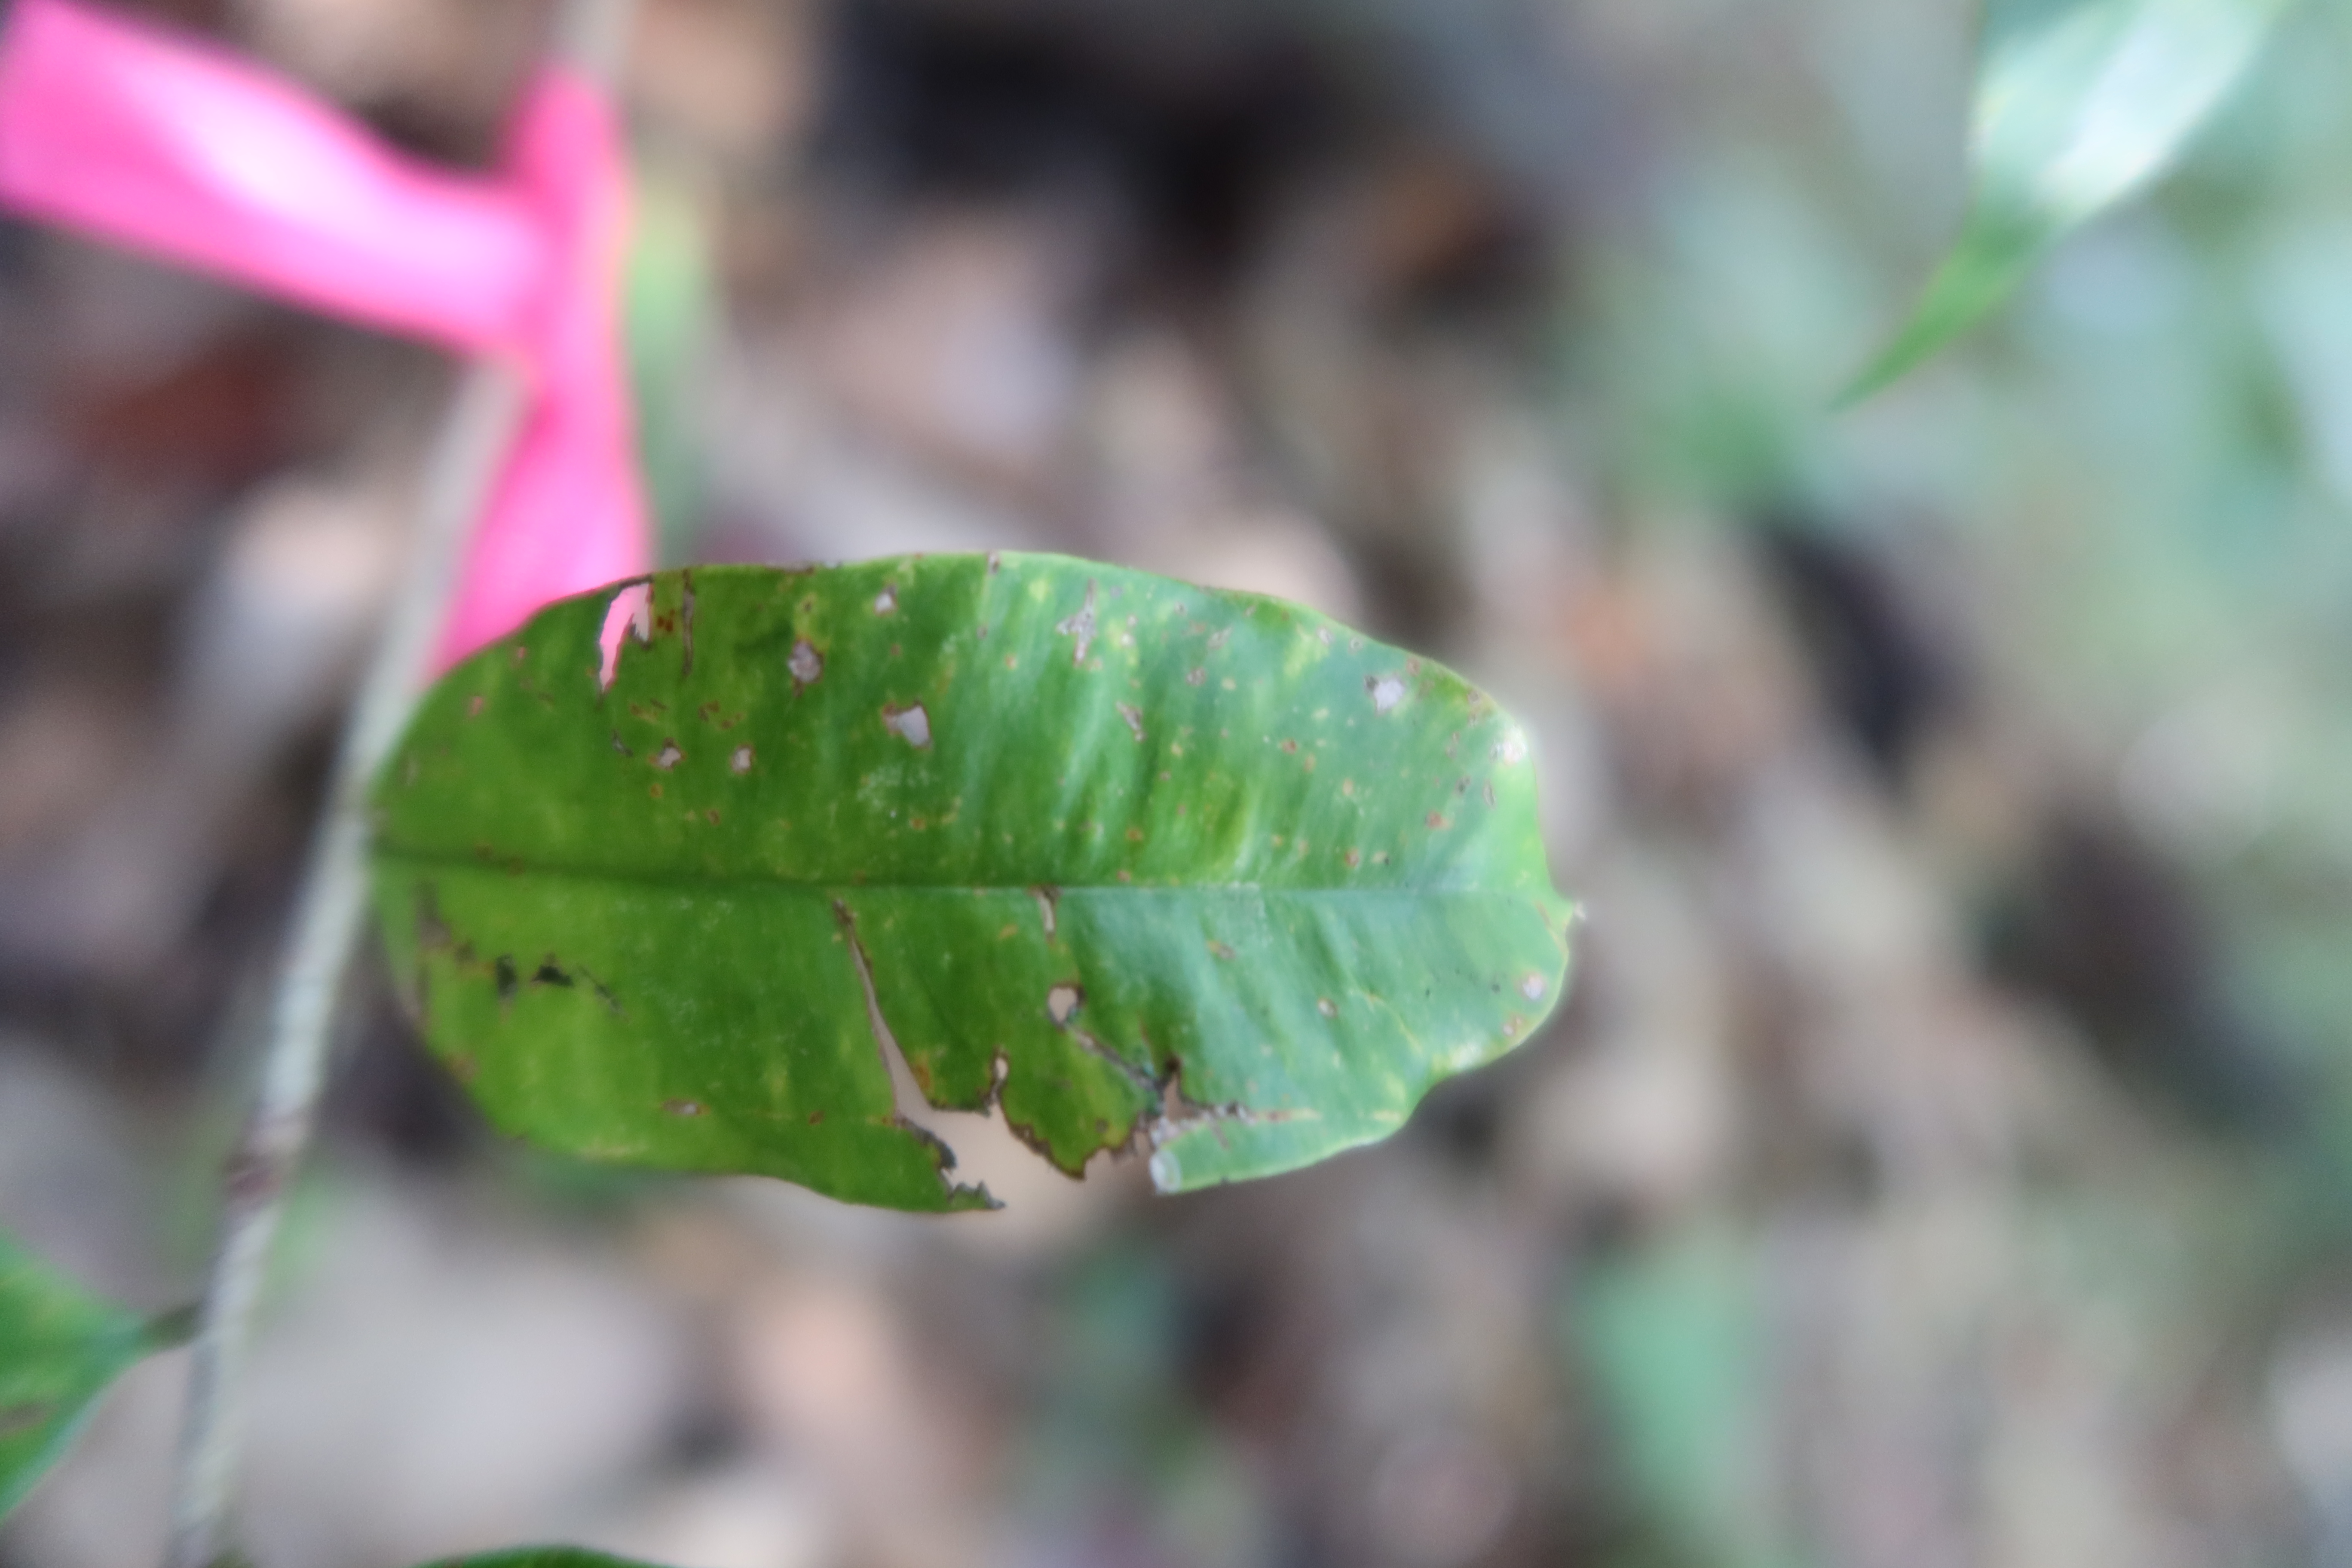
Label: Brown spots